Somália (footballer, born 1988)

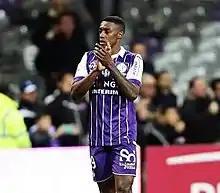
Somália with Toulouse in 2016

Wergiton do Rosario Calmon (born 28 September 1988), known as Somália, is a Brazilian professional footballer who plays as a midfielder.